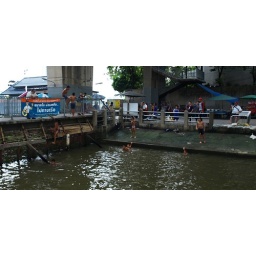
Kids swimming in the Chao Phraya river in Bangkok